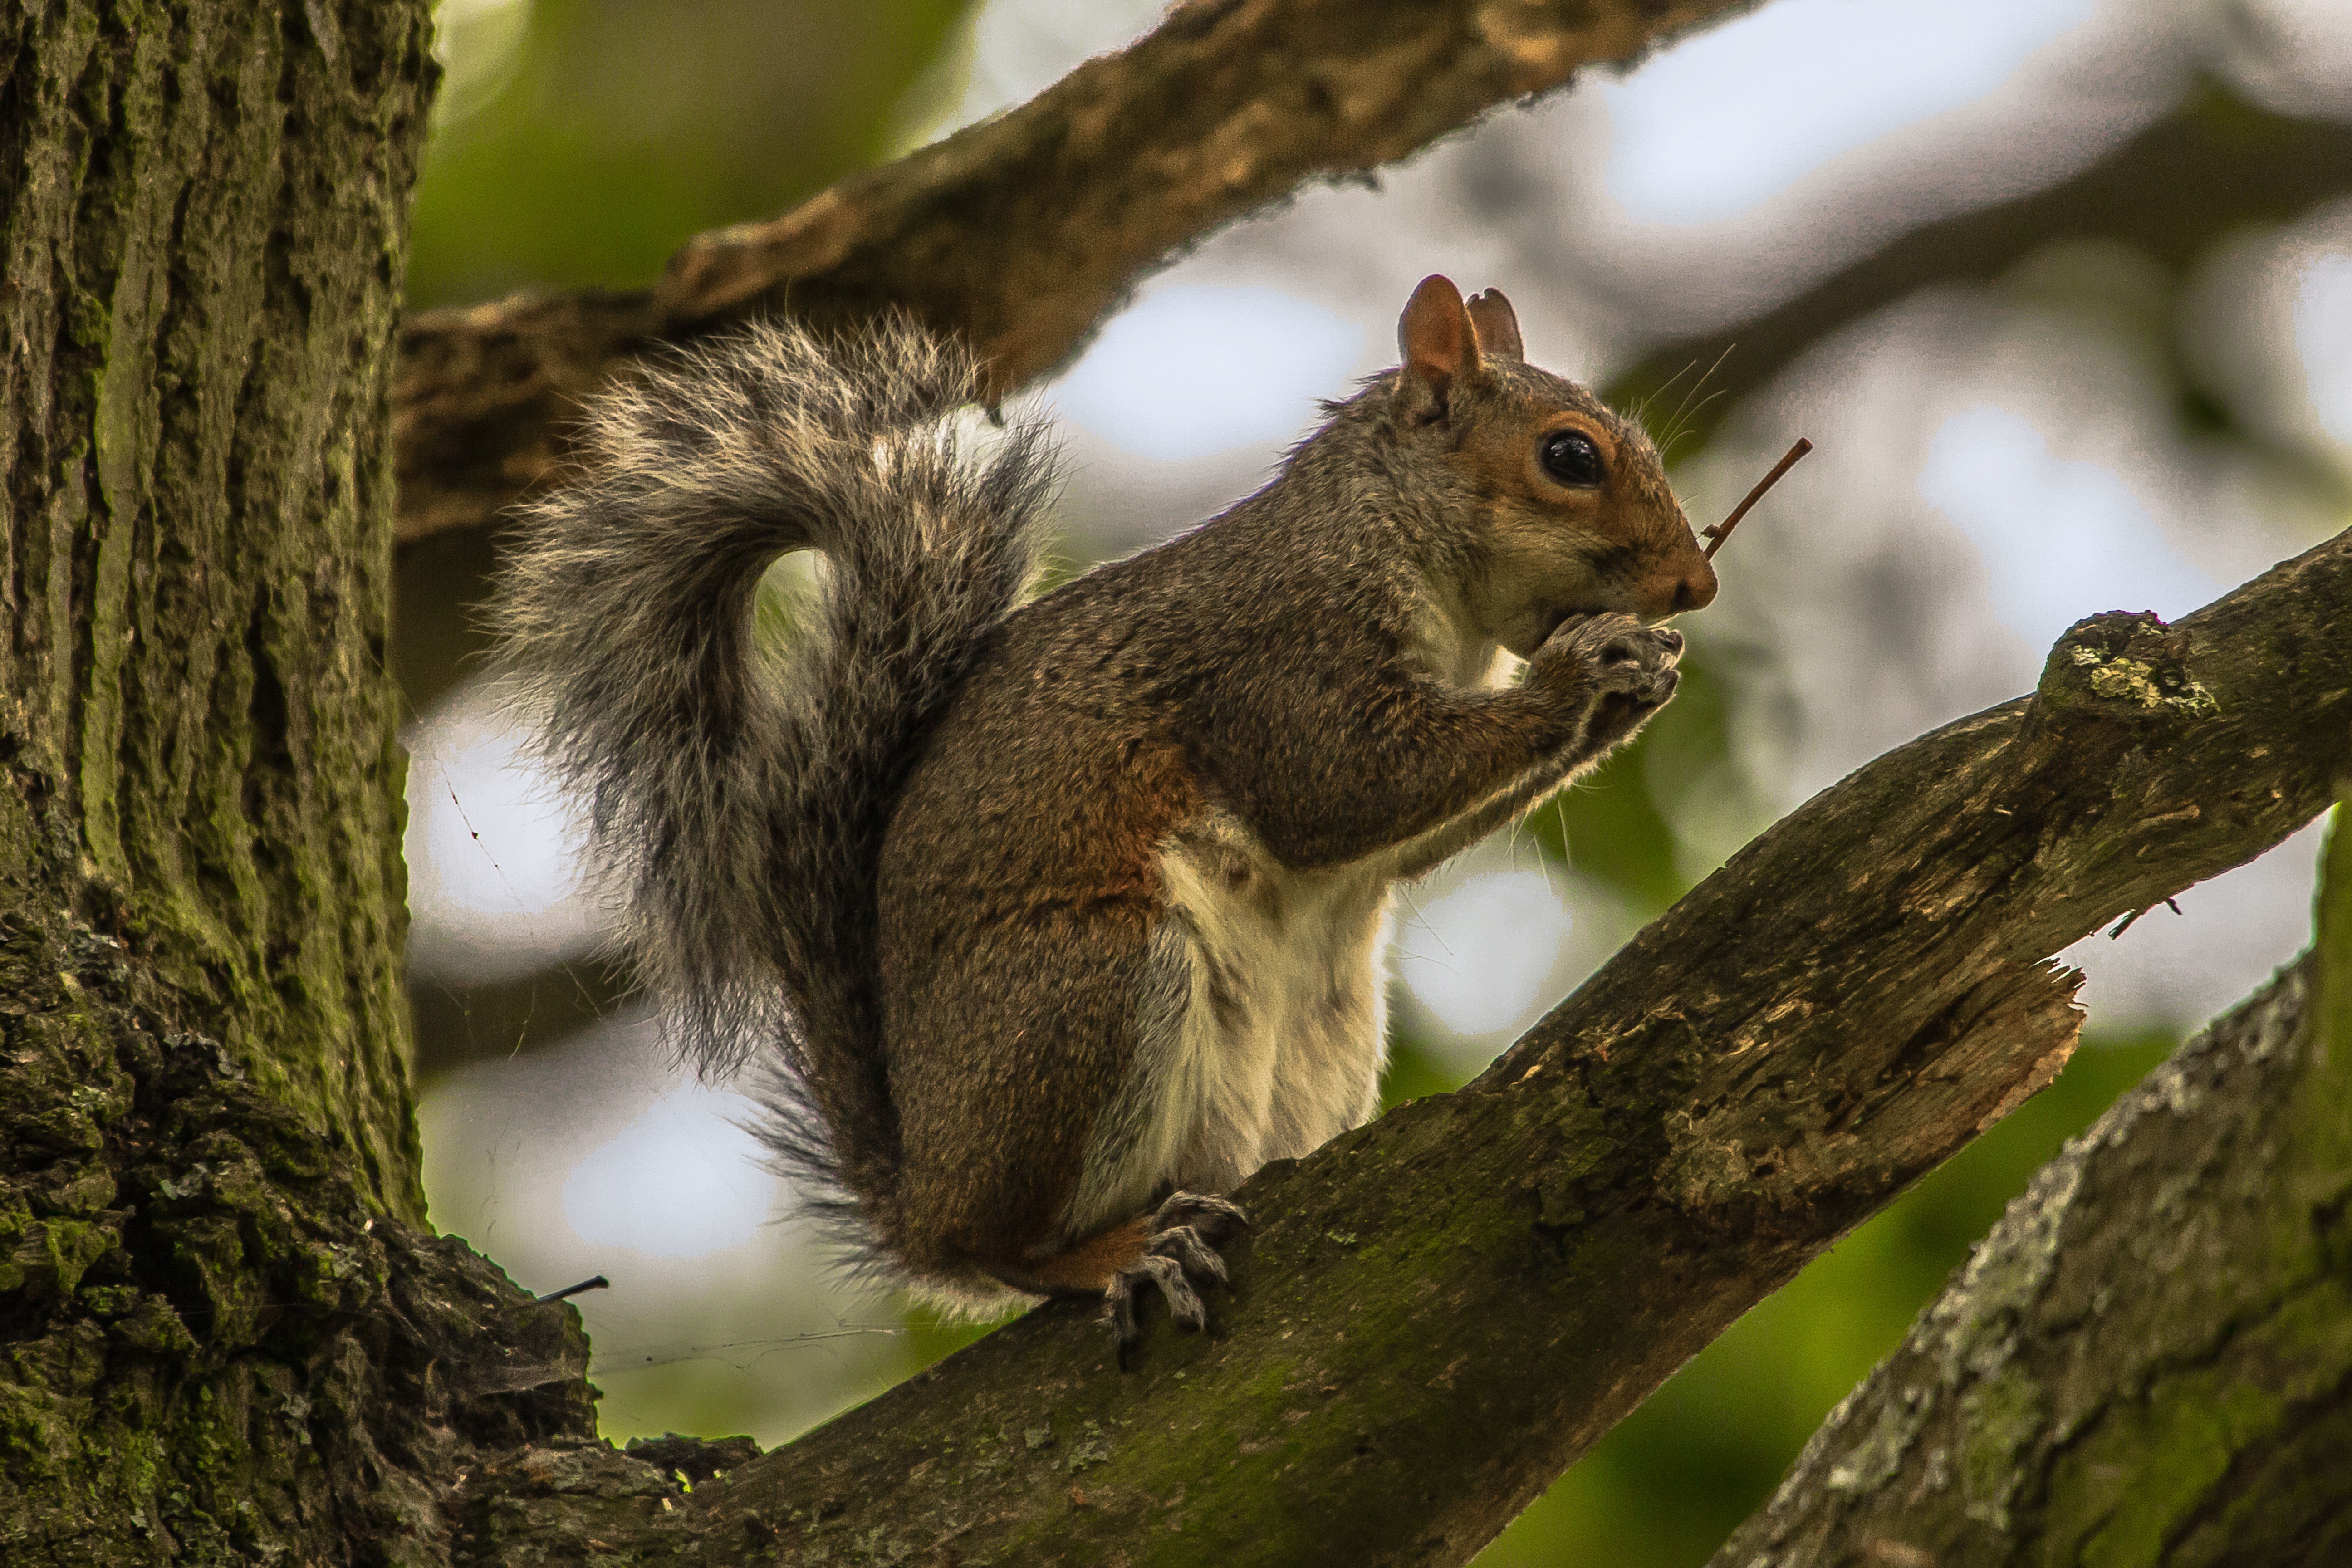
nature, forest, branch, animal, wildlife, mammal, squirrel, rodent, fauna, vertebrate, chipmunk, fox squirrel